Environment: real
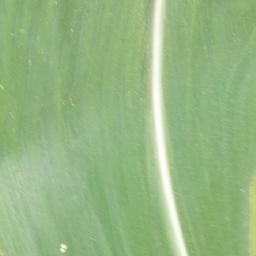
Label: healthy